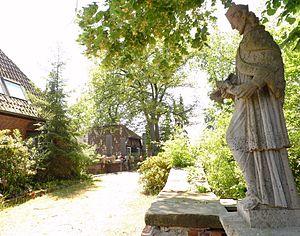
Dans l'Allemagne médiévale, Hellweg désignait indifféremment divers tronçons de la Via Regia, certaines routes commerciales ou voies d'invasion, qui se distinguaient par leur largeur relativement importante et qui étaient entretenues. Dans les sources, ce terme, sans autre précision, désigne généralement l’Hellweg de Westphalie.